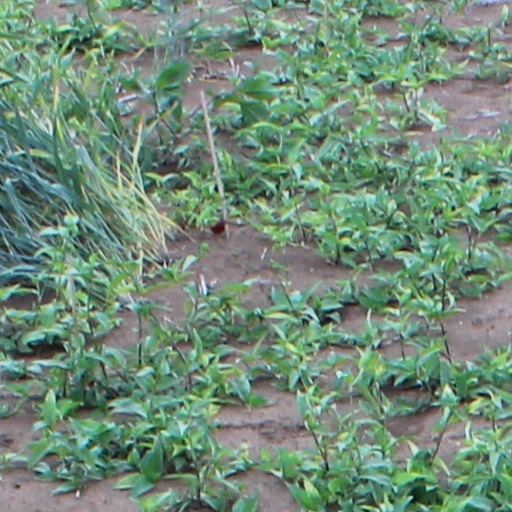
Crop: wheat